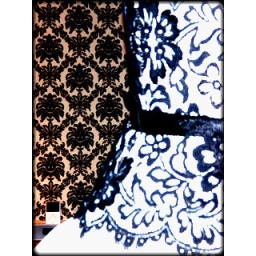
close-up of lace from the black and white dress against the black and white wall paper with my prized posetion in the background.